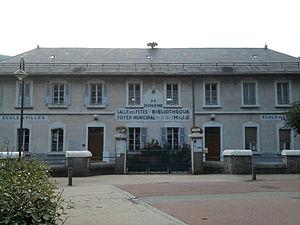
Ecole de Séchilienne
Séchilienne est une commune française située dans le département de l'Isère et la région Auvergne-Rhône-Alpes. Séchilienne est située sur l'axe routier qui relie Grenoble aux stations de ski de l'Oisans et ne compte plus que deux commerces : un traiteur et un garage. Ses habitants s'appellent les Curotis.